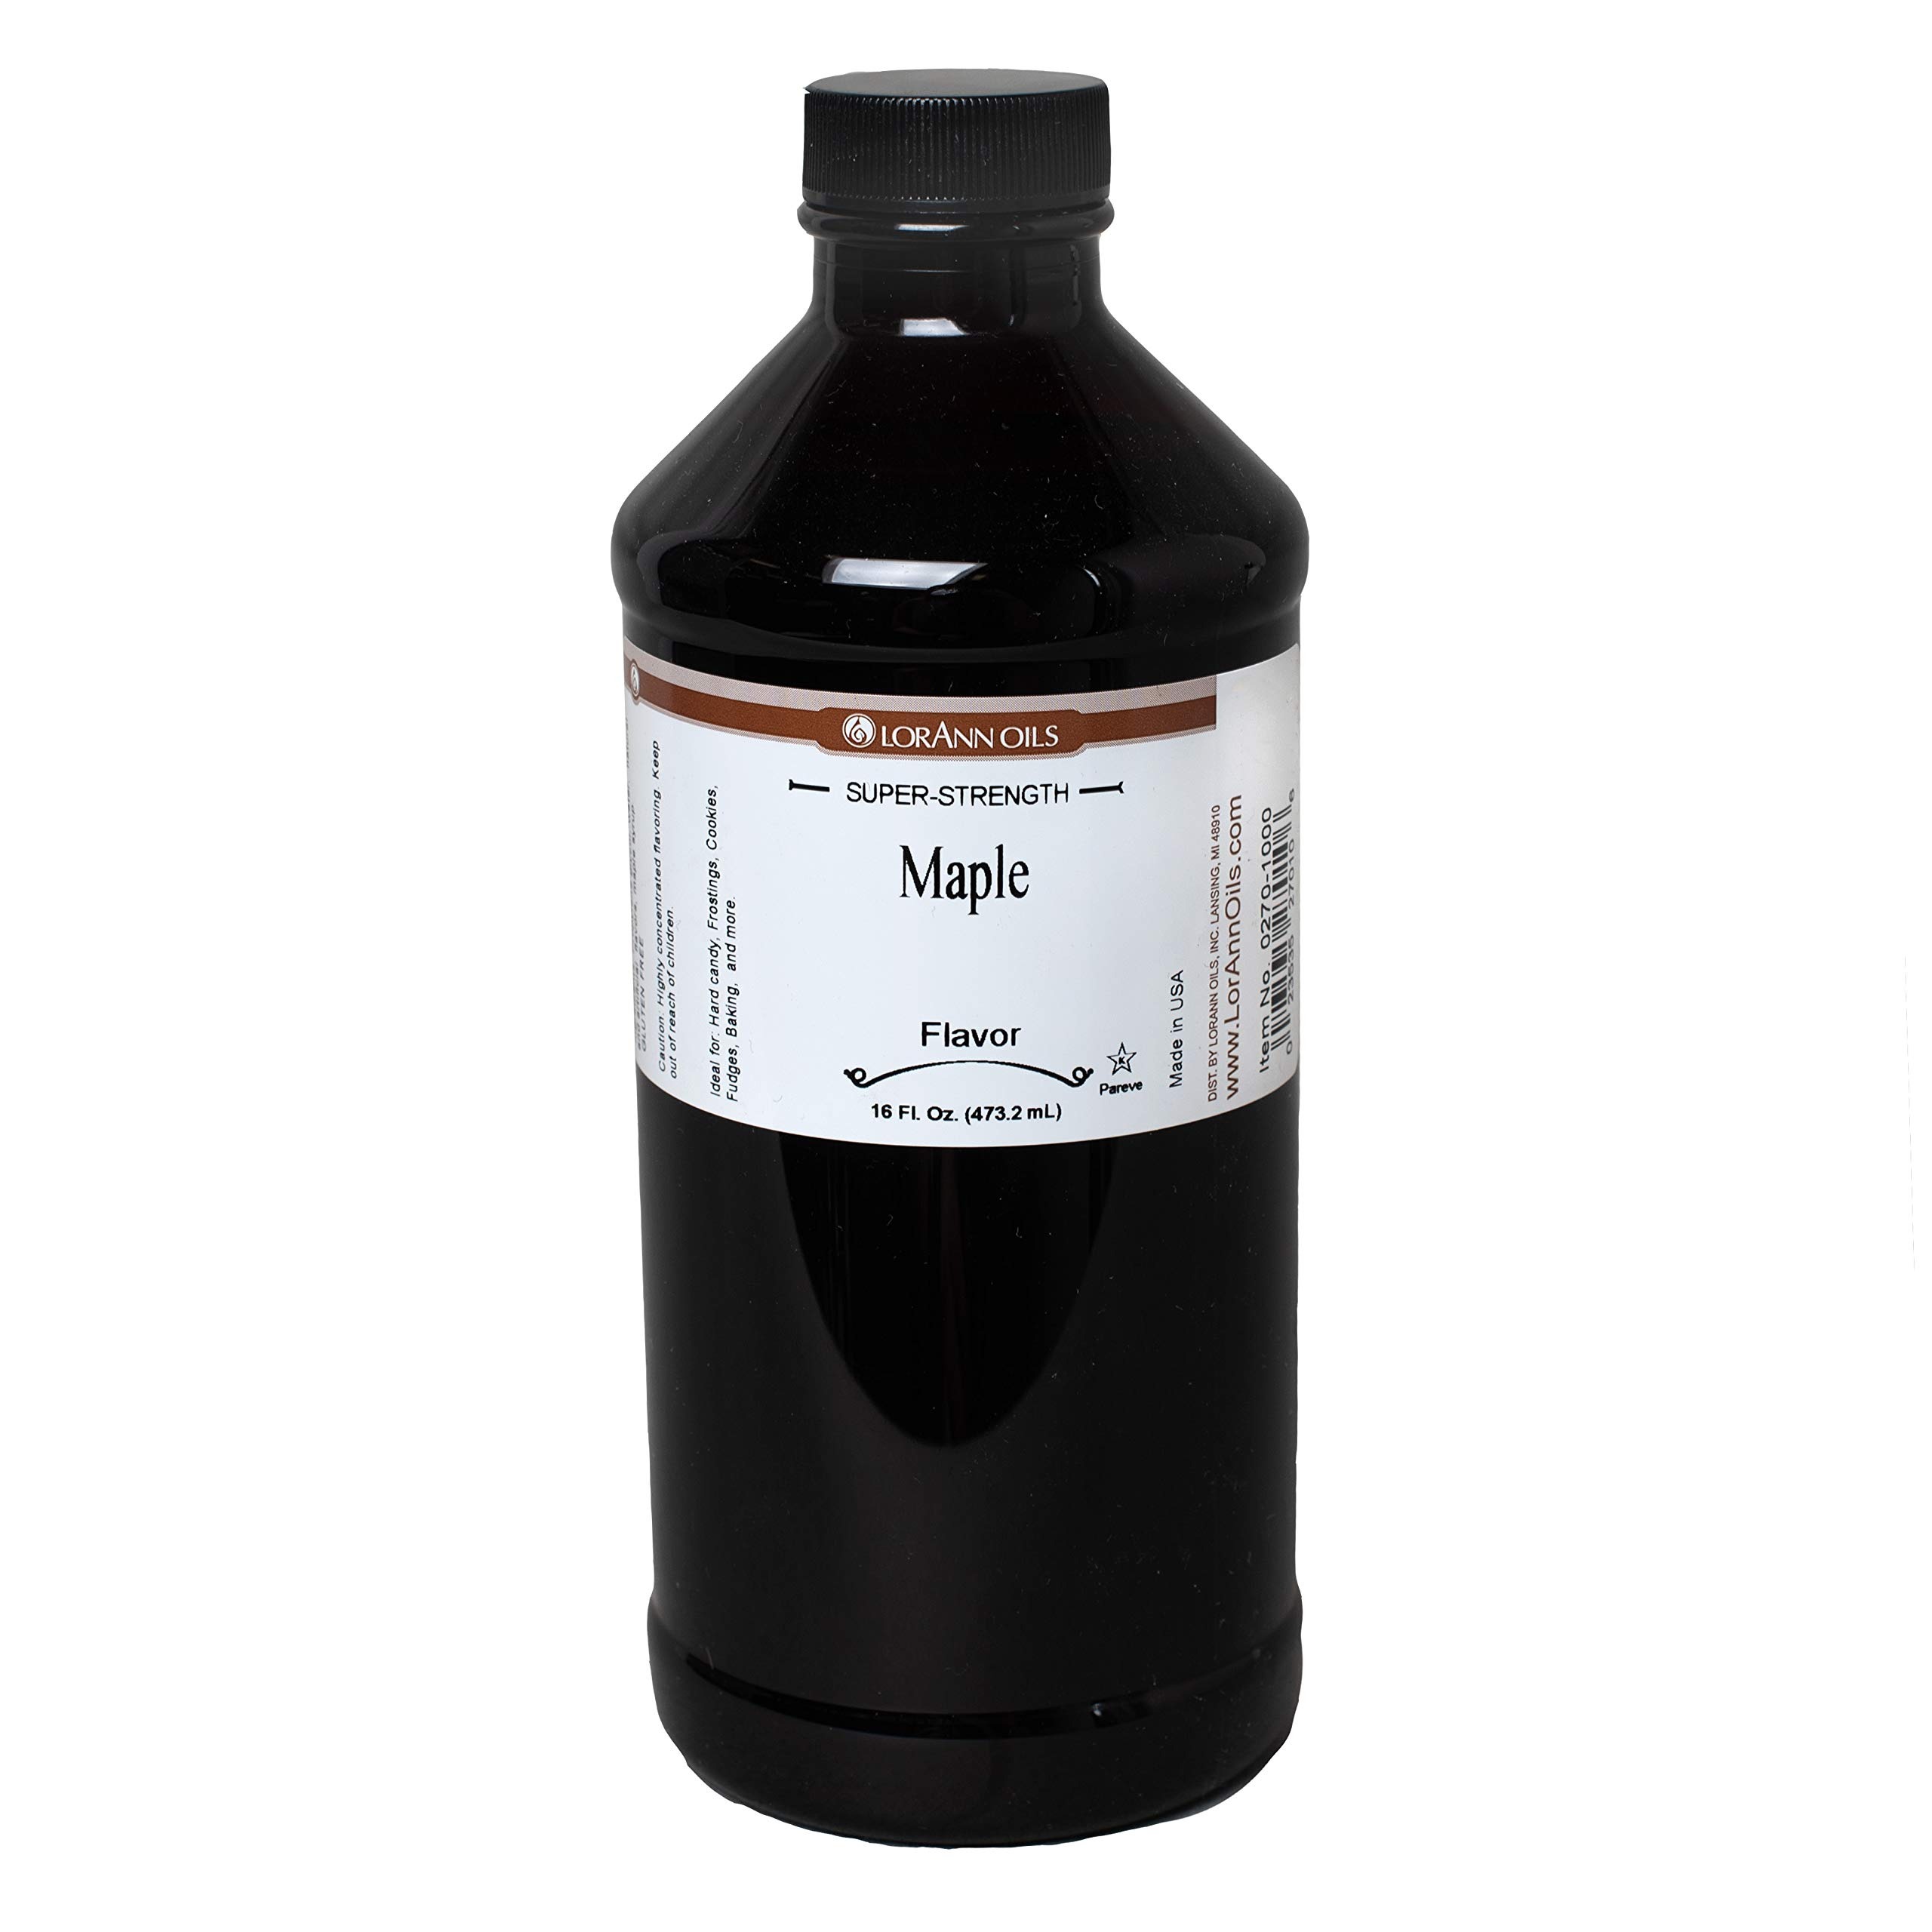
Item Name: LorAnn Maple SS flavor, 16 ounce bottle
Bullet Point 1: Maple isn’t just for pancakes! Use this delightful flavor to enhance cookies, frostings, lip balms, and more! Use as a standalone or pair with a complimentary flavor for extra dimension.
Bullet Point 2: Maple isn’t just for pancakes! Use this delightful flavor to enhance cookies, frostings, lip balms, and more! Use as a standalone or pair with a complimentary flavor for extra dimension.
Bullet Point 3: A little goes a long way! LorAnn’s super strength flavors are three to four times the strength of typical baking extracts. Featured in One Flavor Five Ways (Lollipops, Butter, Shortbread cookies, Fudge, and Truffles).
Bullet Point 4: When substituting super strength flavors for extracts, use ¼ to ½ teaspoon for 1 teaspoon of extract.
Bullet Point 5: Typical uses: hard candy, general candy making, cakes, cookies, frosting, ice cream and a wide variety of other baking and confectionery applications.
Bullet Point 6: Kosher - Gluten Free - Made in USA
Product Description: Quality - LorAnn a Family Tradition Since 1962
Value: 1.0
Unit: Fl Oz

Price: 67